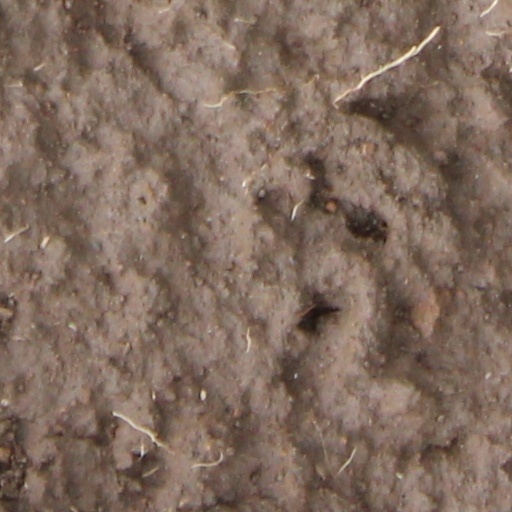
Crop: wheat